Sadigura (Hasidic dynasty)

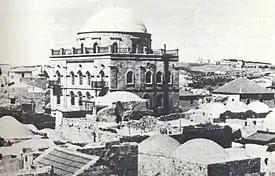
The Tiferet Yisrael Synagogue in Jerusalem, named after Rabbi Yisrael Friedman of Ruzhyn and used by all branches of the Ruzhiner dynasty.

The Sadigura Rebbe undertook the remainder of the fund-raising for the Tiferet Yisrael Synagogue, the Ruzhiner synagogue in the Old City of Jerusalem initiated by his father. The synagogue was completed in 1872. He also purchased the privilege of lighting the main bonfire at the grave of Rabbi Shimon bar Yochai in Meron, Israel on Lag BaOmer from the Sephardi guardians of Meron and Safed. The Sadigura Rebbe bequeathed this honor to his eldest son, Rabbi Yitzchok, the first Boyaner Rebbe, and his progeny.